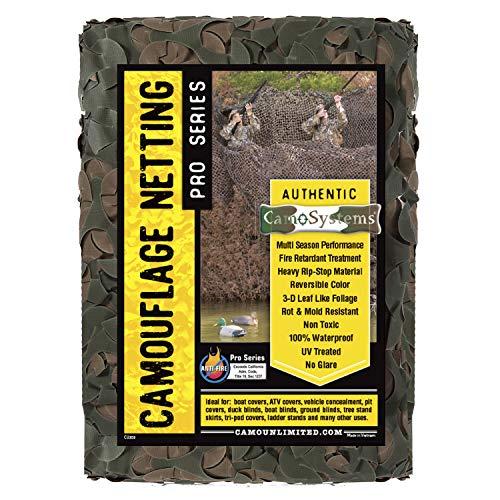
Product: CamoSystems Pro Series Ultra-lite Military Spec Camouflage Netting, Bulk Available
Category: Toys & Games | Party Supplies
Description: Regular cut ultra-lite high quality rip-stop fabric.
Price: $45.34
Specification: ProductDimensions:16x3x16inches|ItemWeight:2.05pounds|ShippingWeight:2.05pounds(Viewshippingratesandpolicies)|Department:unisex-adult|Manufacturer:CamoSystems|ASIN:B002B650YC|Itemmodelnumber:VA733